Pueblo, Colorado

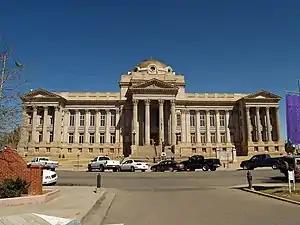
The Pueblo County Courthouse has a large brass top easily seen from Interstate 25 to the east.

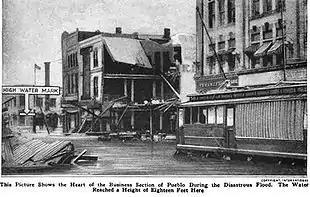
From "Popular Mechanics" magazine (1921)

Pueblo is a home rule municipality that is the county seat of and the most populous municipality in Pueblo County, Colorado, United States. The city population was 111,876 at the 2020 United States census, making Pueblo the ninth most populous city in Colorado. Pueblo is the principal city of the Pueblo, CO Metropolitan Statistical Area and a major city of the Front Range Urban Corridor.